Wherwell

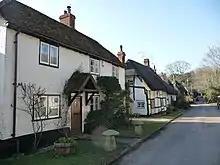

Wherwell is a village on the River Test in Hampshire, England. The name may derive from its bubbling springs resulting in the Middle Ages place name “Hwerwyl” noted in AD 955, possibly meaning “kettle springs” or “cauldron springs.” Pronunciation of the name has ranged from “Hurrell” to “Wer-rel” to present-day “Wher-well.”